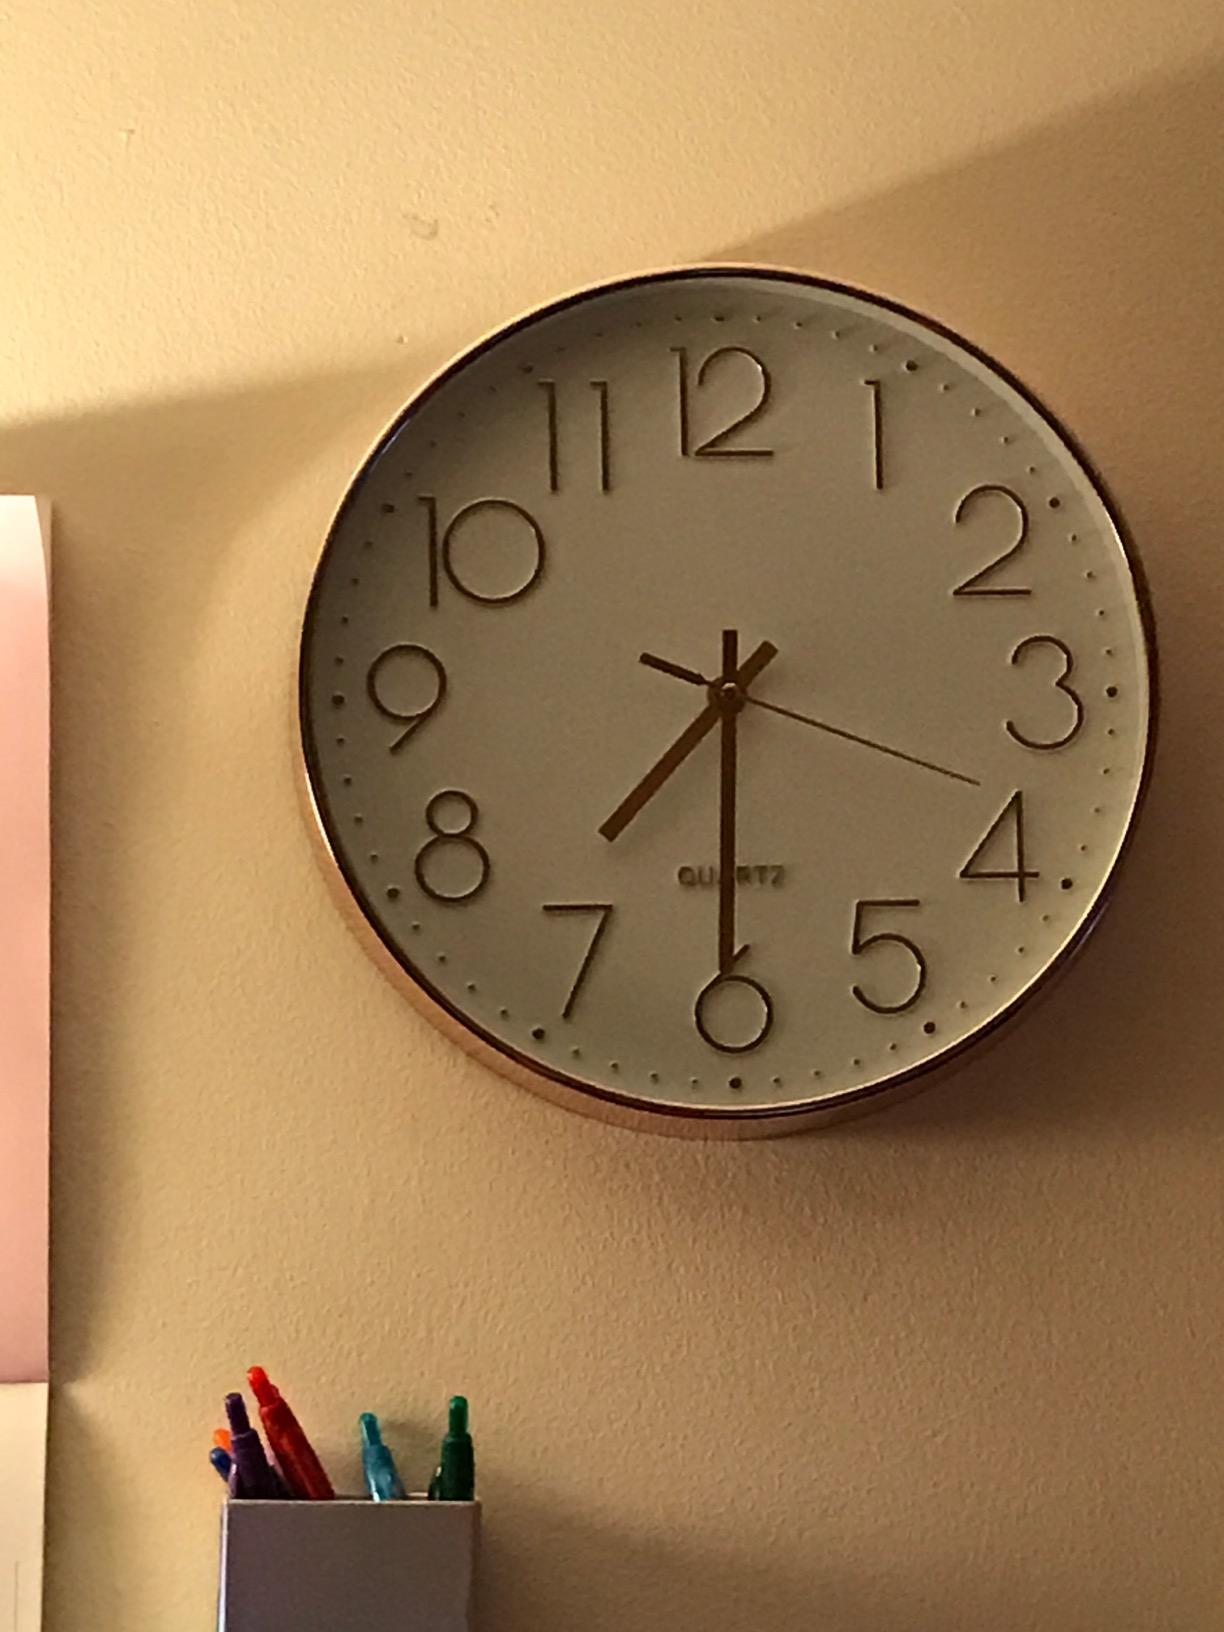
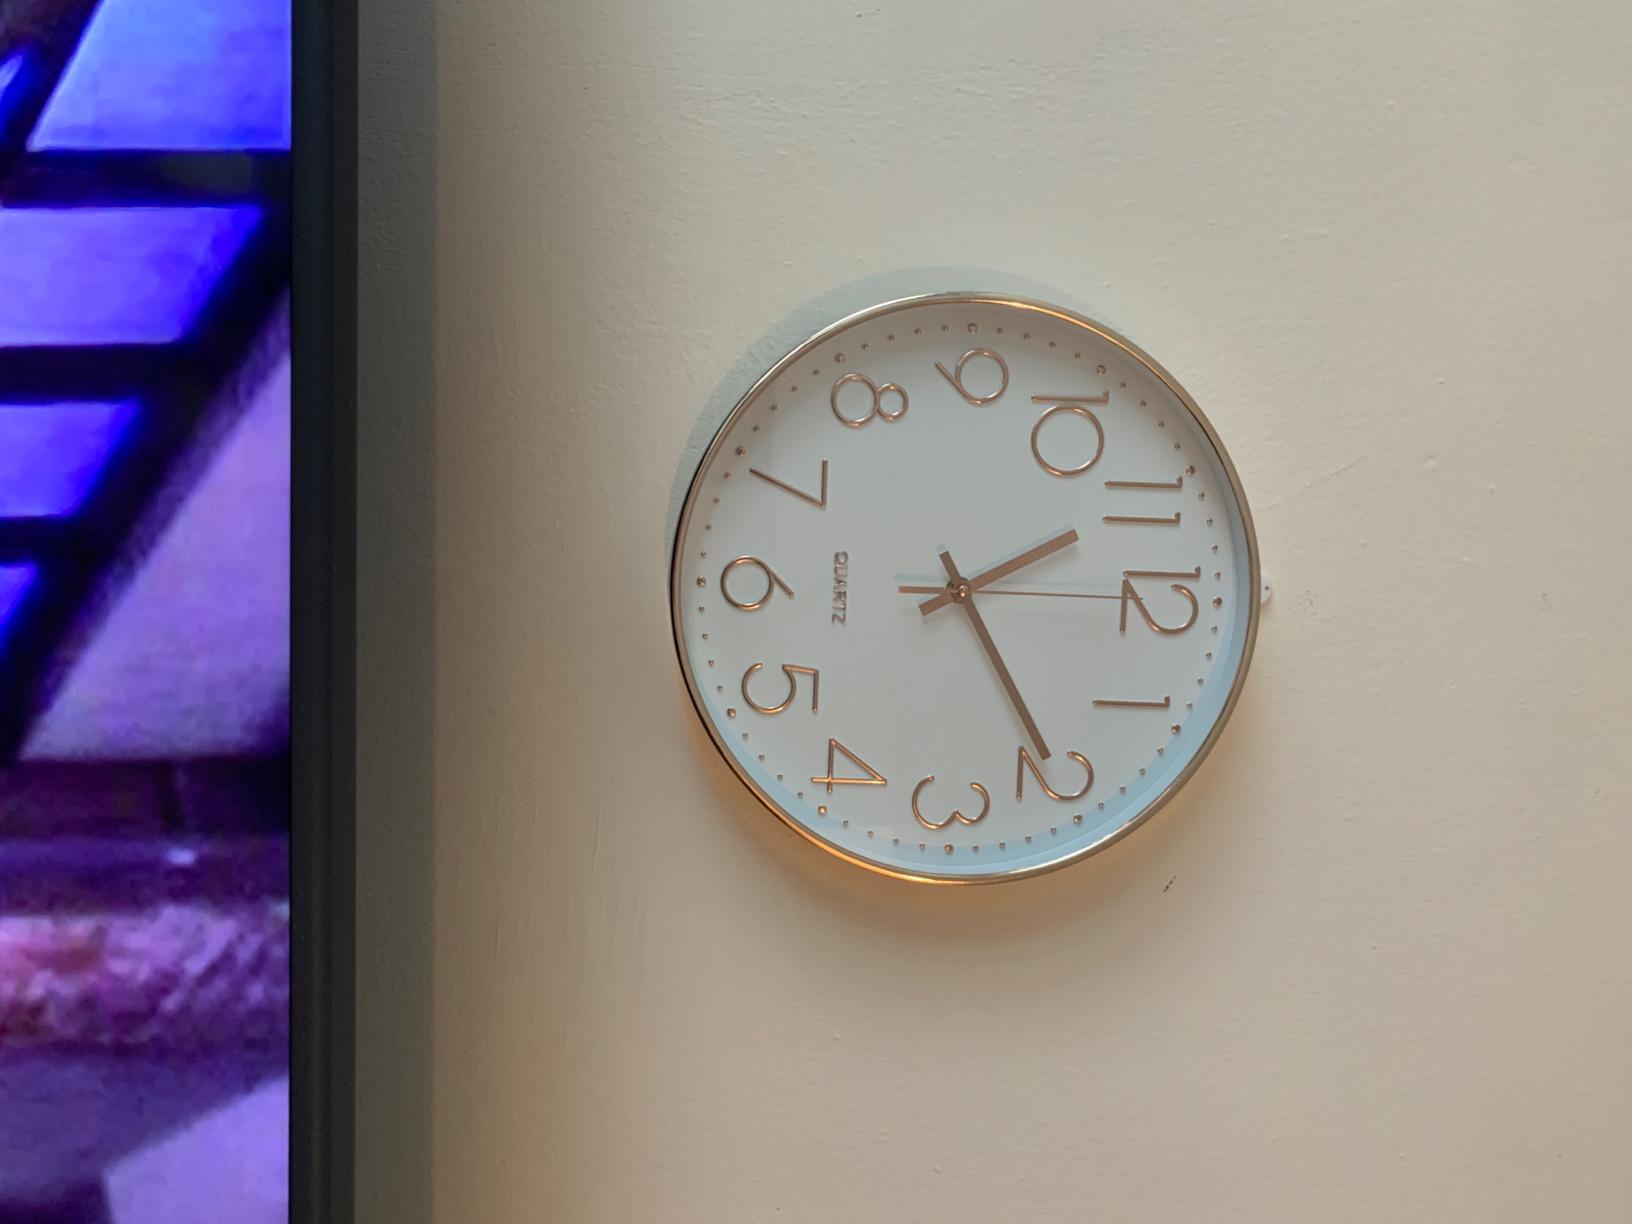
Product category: clock
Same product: yes